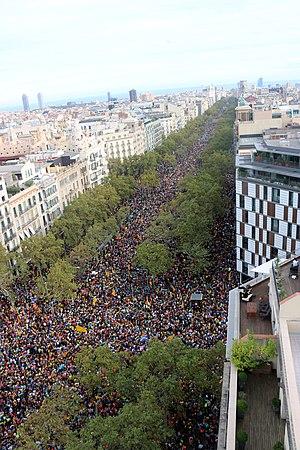
Les Marches pour la Liberté sont un ensemble de six marches organisées en Catalogne au mois d'octobre 2019 en réaction au jugement du procès des indépendantistes catalans rendu le 14 octobre 2019. Parties deux jours avant de différentes localités du territoire, elles convergent le 18 octobre vers Barcelone pour former une manifestation d'un demi-million de personnes et coïncidant avec une grève générale programmée le même jour pour défendre les droits des salariés et demander une hausse du salaire minimum.
Les élections générales espagnoles de novembre 2019 se tiennent le dimanche 10 novembre 2019 afin d'élire les 350 députés et 208 des 265 sénateurs de la XIVᵉ législature des Cortes Generales.